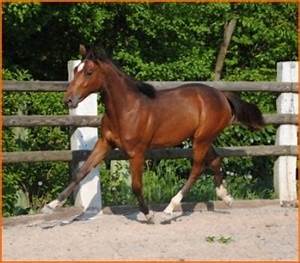
Label: horse